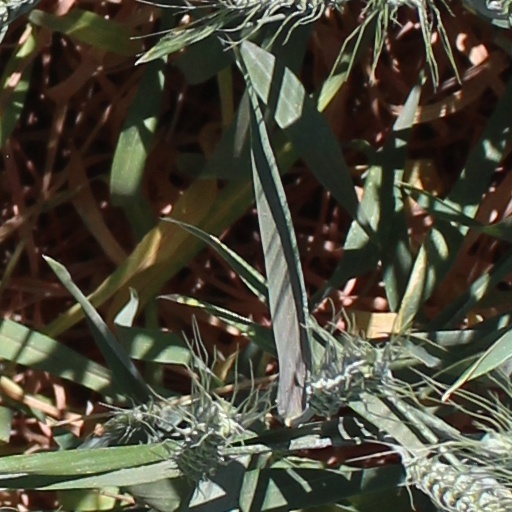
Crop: wheat